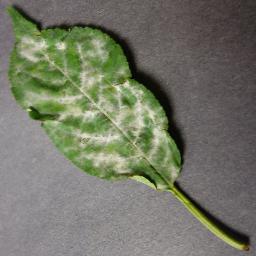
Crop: cherry
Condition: (including_sour)_powdery_mildew